Question: Please indicate a possible affordance area of bicycle that can be used for sitting on
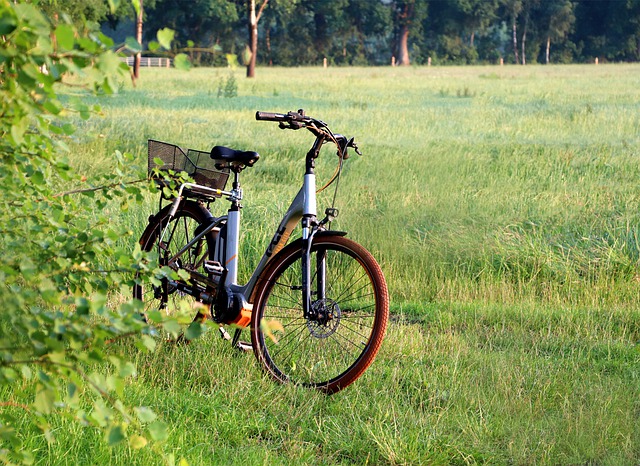
Answer: [207, 145, 262, 173]